John Parker (cleric)

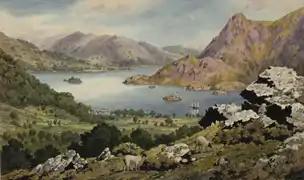
Ullswater painted by John Parker 1825

"St Michael the Archangel" is a Grade I listed church located in Llanyblodwel in Shropshire, England near England–Wales border. It has a spire of unusual shape and was designed in 1847–1856 by Parker during his time as its vicar. "St Michael the Archangel" was designed and rebuilt from a medieval church in stages between 1847 and 1853. He designed the porches, ceilings, windows and reredos. The idiosyncratic almost detached steeple was designed and added 1855-6 by the same vicar, who also designed and built the two nearby listed buildings comprising the school house and schoolmaster's house (at one time used as the post office). The design has been referred to in the Pevsner Architectural Guides as "bizarre", but "unforgettable", particularly the tower, which was apparently modelled on that of Freiburg Minster. The interior is even more unconventional, with many texts and stencilled patterns.